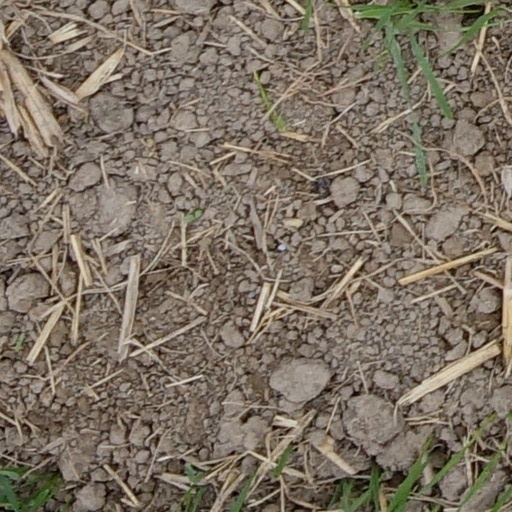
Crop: wheat